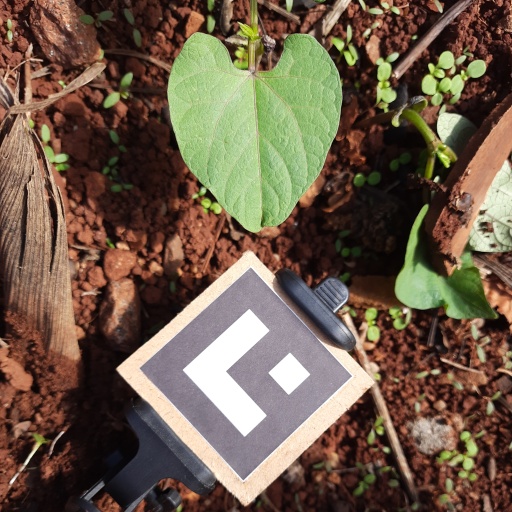
Observations: flat surface, no eating holes, with soild dust, under sunlight